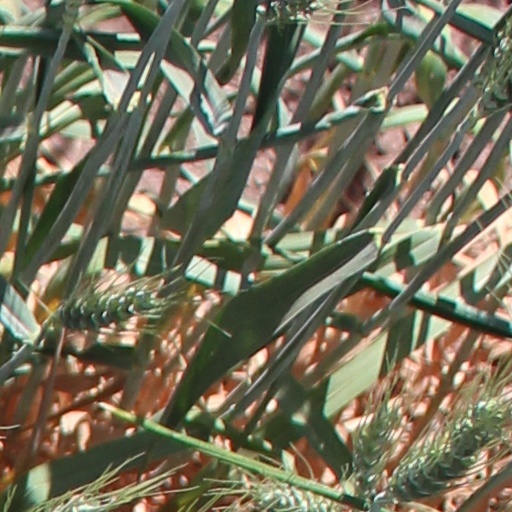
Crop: wheat